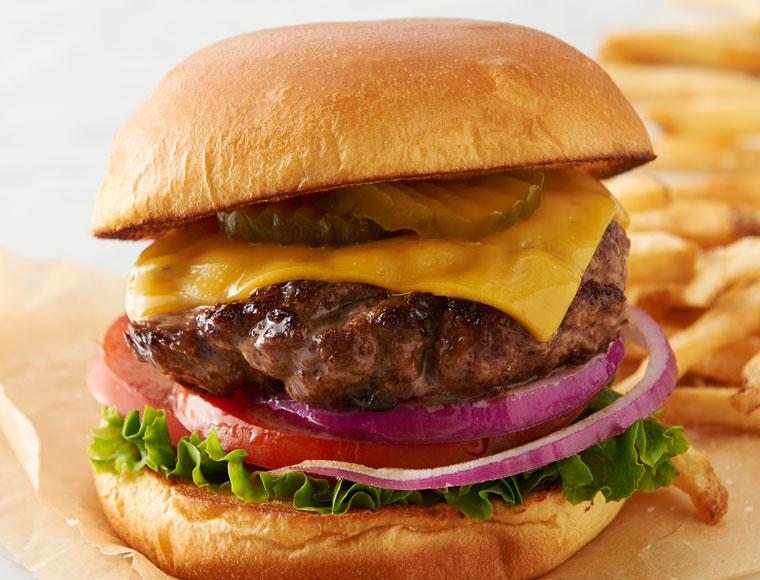
Dish: burger